COVID-19 vaccination in the United States

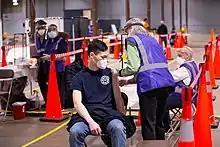

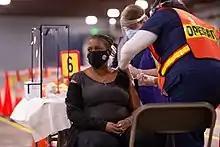

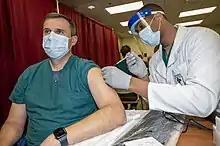

On August 9, 2021, all servicemembers received a memo explaining that, under a plan endorsed by President Biden and by military leadership, COVID-19 vaccination would become mandatory within about a month. About a third of active U.S. military service members had already been vaccinated as of late April; and about two-thirds (73% of all service members) had already been vaccinated by the time the memo was sent.